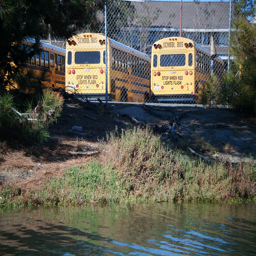
school busses are parked behind a fenced near water
A group of three school buses parked next to each other near a body of water.
The school buses are parked in the parking lot.
A pond behind a school bus parking lot.
A couple of school buses parked near a body of water.